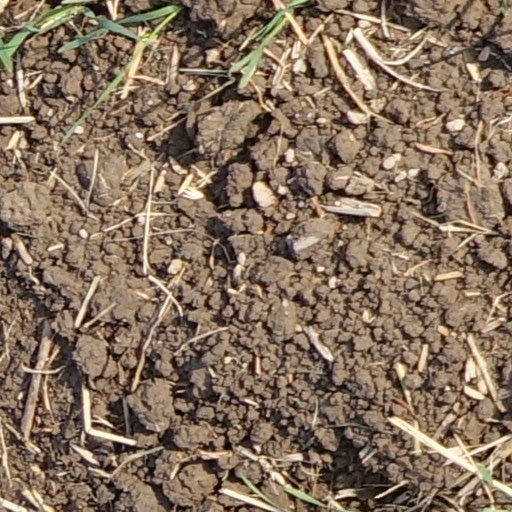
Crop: wheat